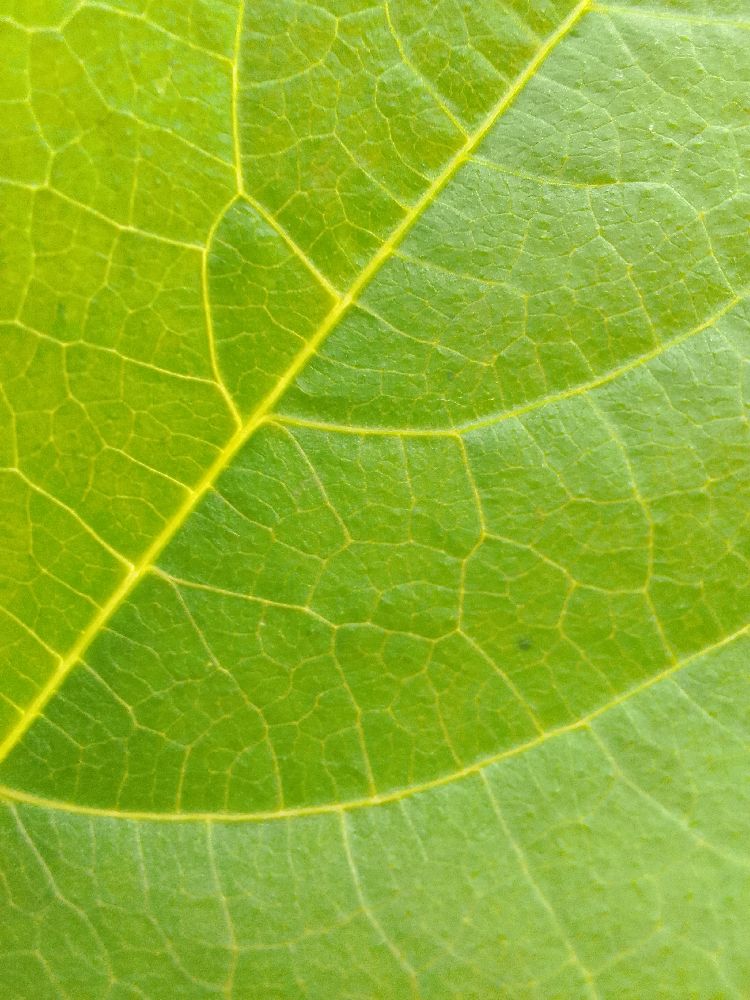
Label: healthy